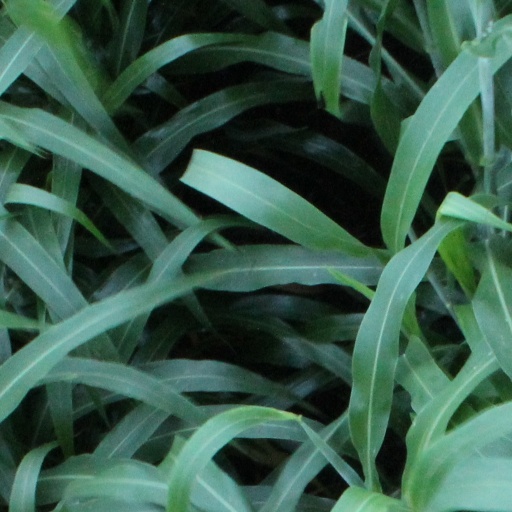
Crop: sorghum